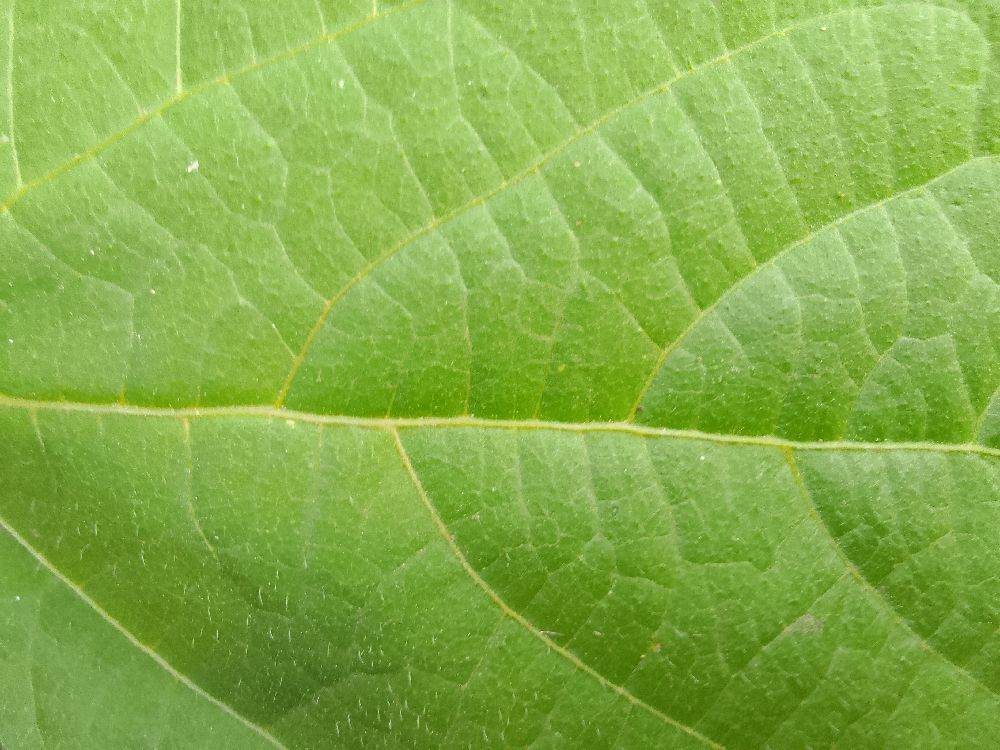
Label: healthy